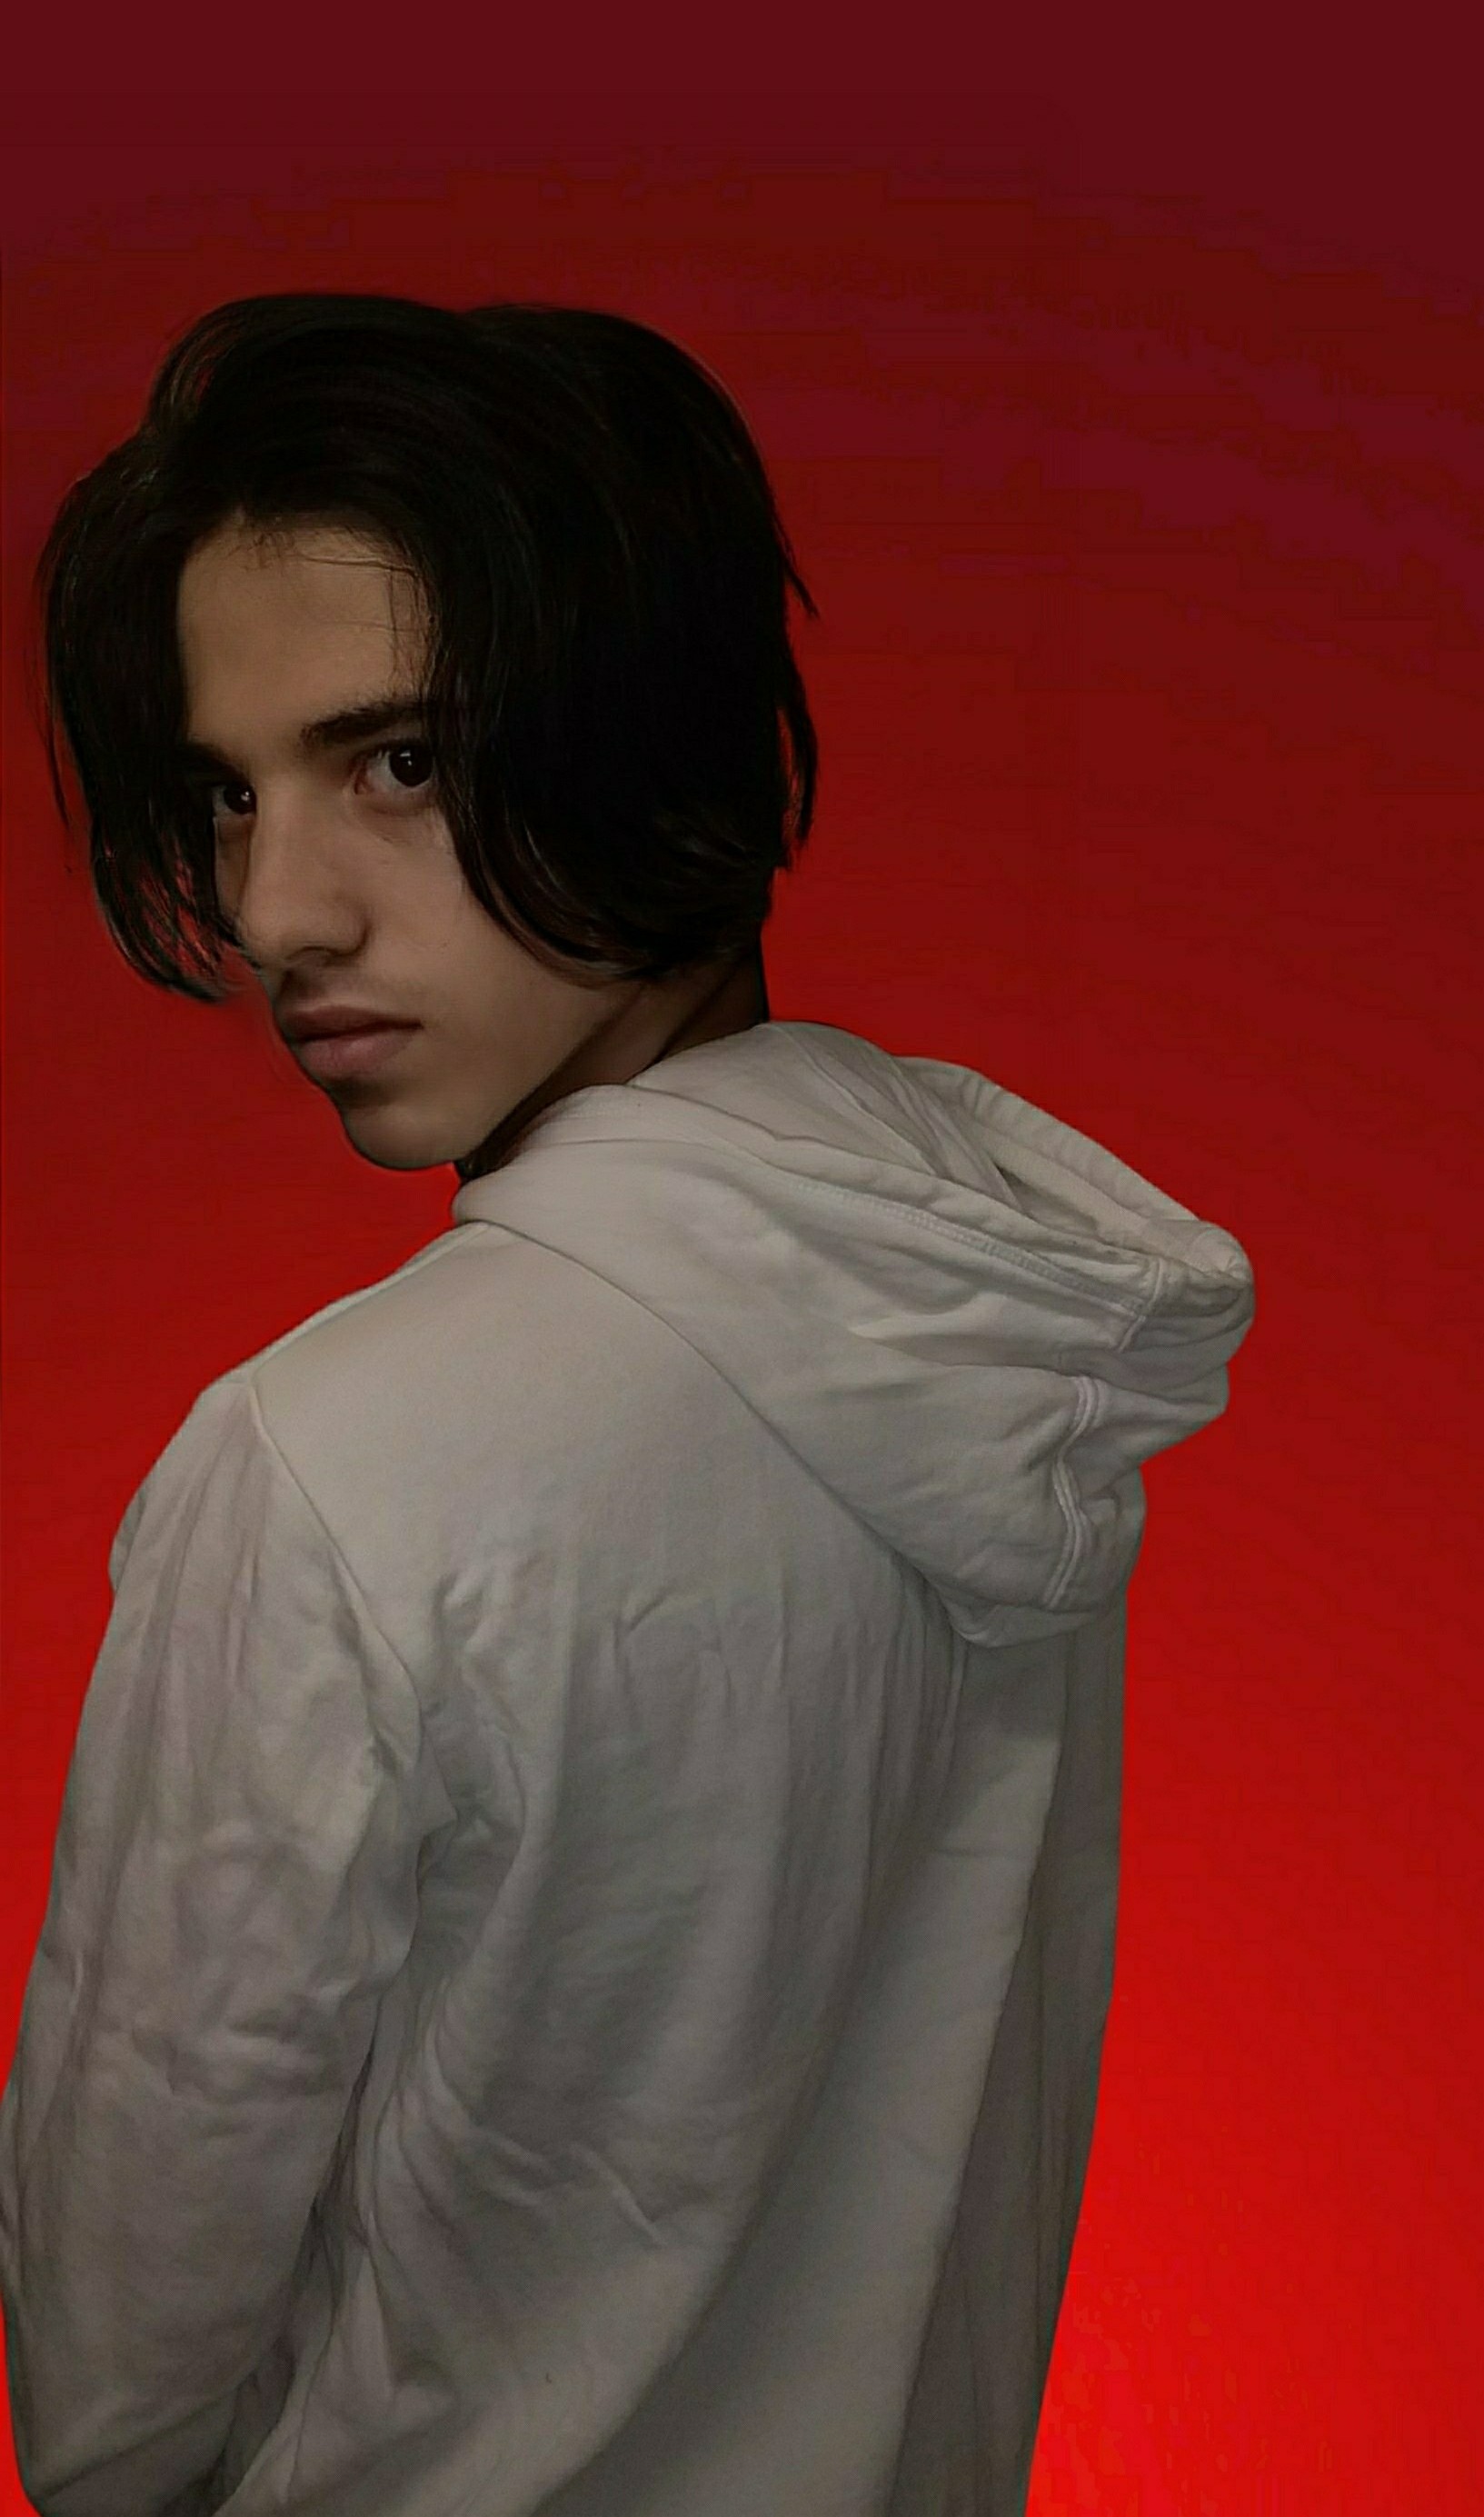
model, forehead, lip, chin, eyebrow, mouth, neck, jaw, dress shirt, flash photography, sleeve, eyelash, gesture, wings, black hair, fashion design, long hair, formal wear, street fashion, elbow, chest, magenta, bangs, portrait, layered hair, portrait photography, hair coloring, sitting, illustration, photo shoot, top, uniform, asymmetric cut